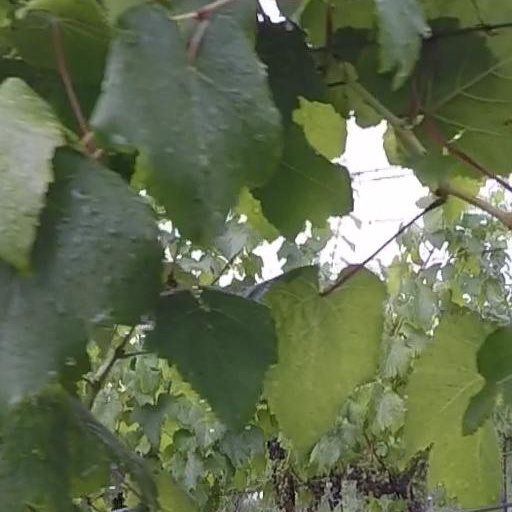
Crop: grape